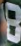
Number: 8